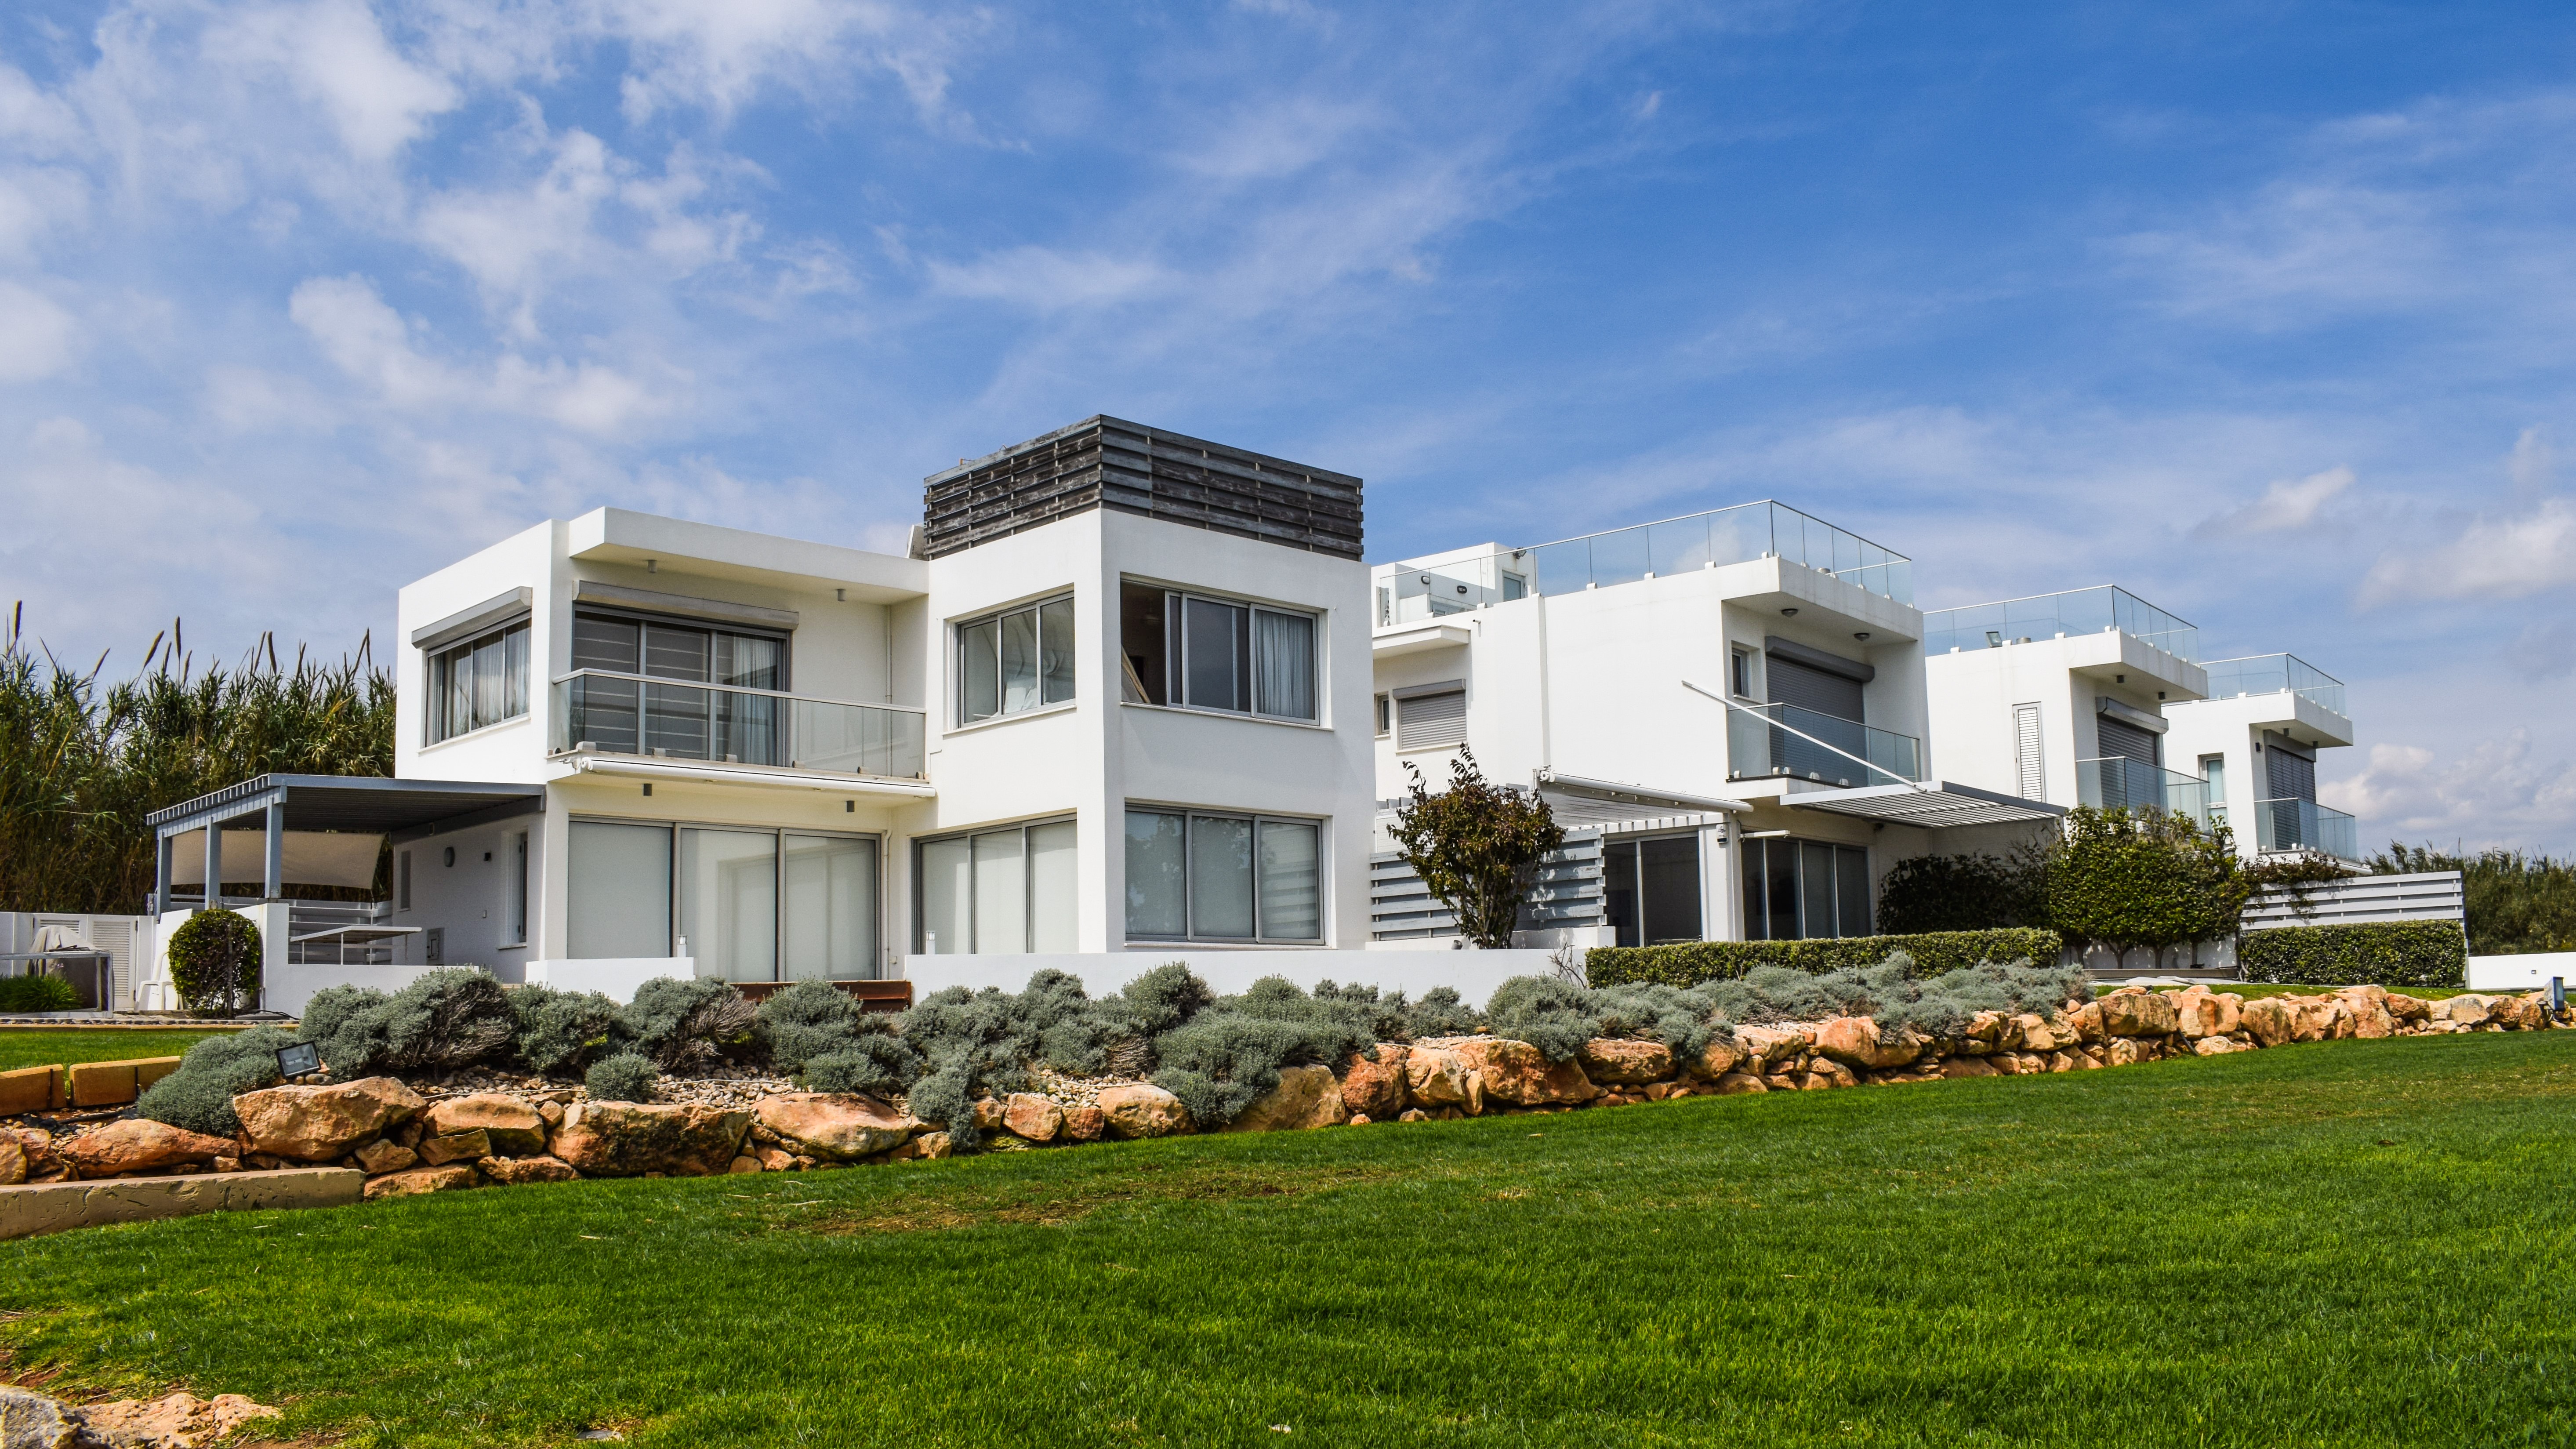
architecture, lawn, villa, mansion, house, building, home, suburb, facade, residence, property, residential, apartment, estate, development, cyprus, siding, condominium, neighbourhood, real estate, protaras, residential area, property development